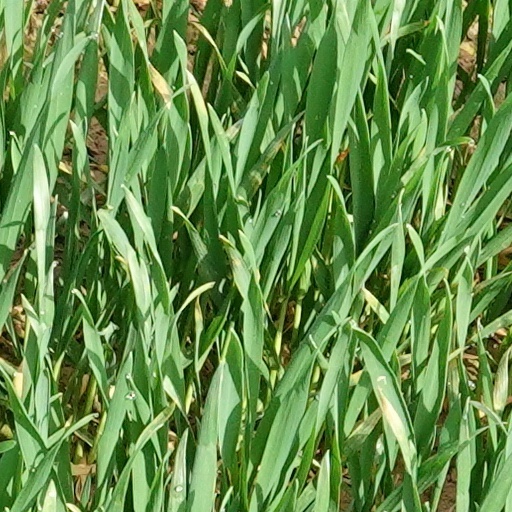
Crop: wheat